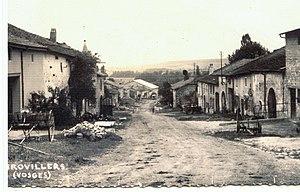
Girovillers, rue principale dans les années 40
Girovillers-sous-Montfort est une ancienne commune française du département des Vosges en région Grand Est. Elle est rattachée à celle de Domjulien depuis 1973.
Domjulien est une commune française située dans le département des Vosges, en région Grand Est. Elle fait partie de la Communauté de communes Terre d'Eau.